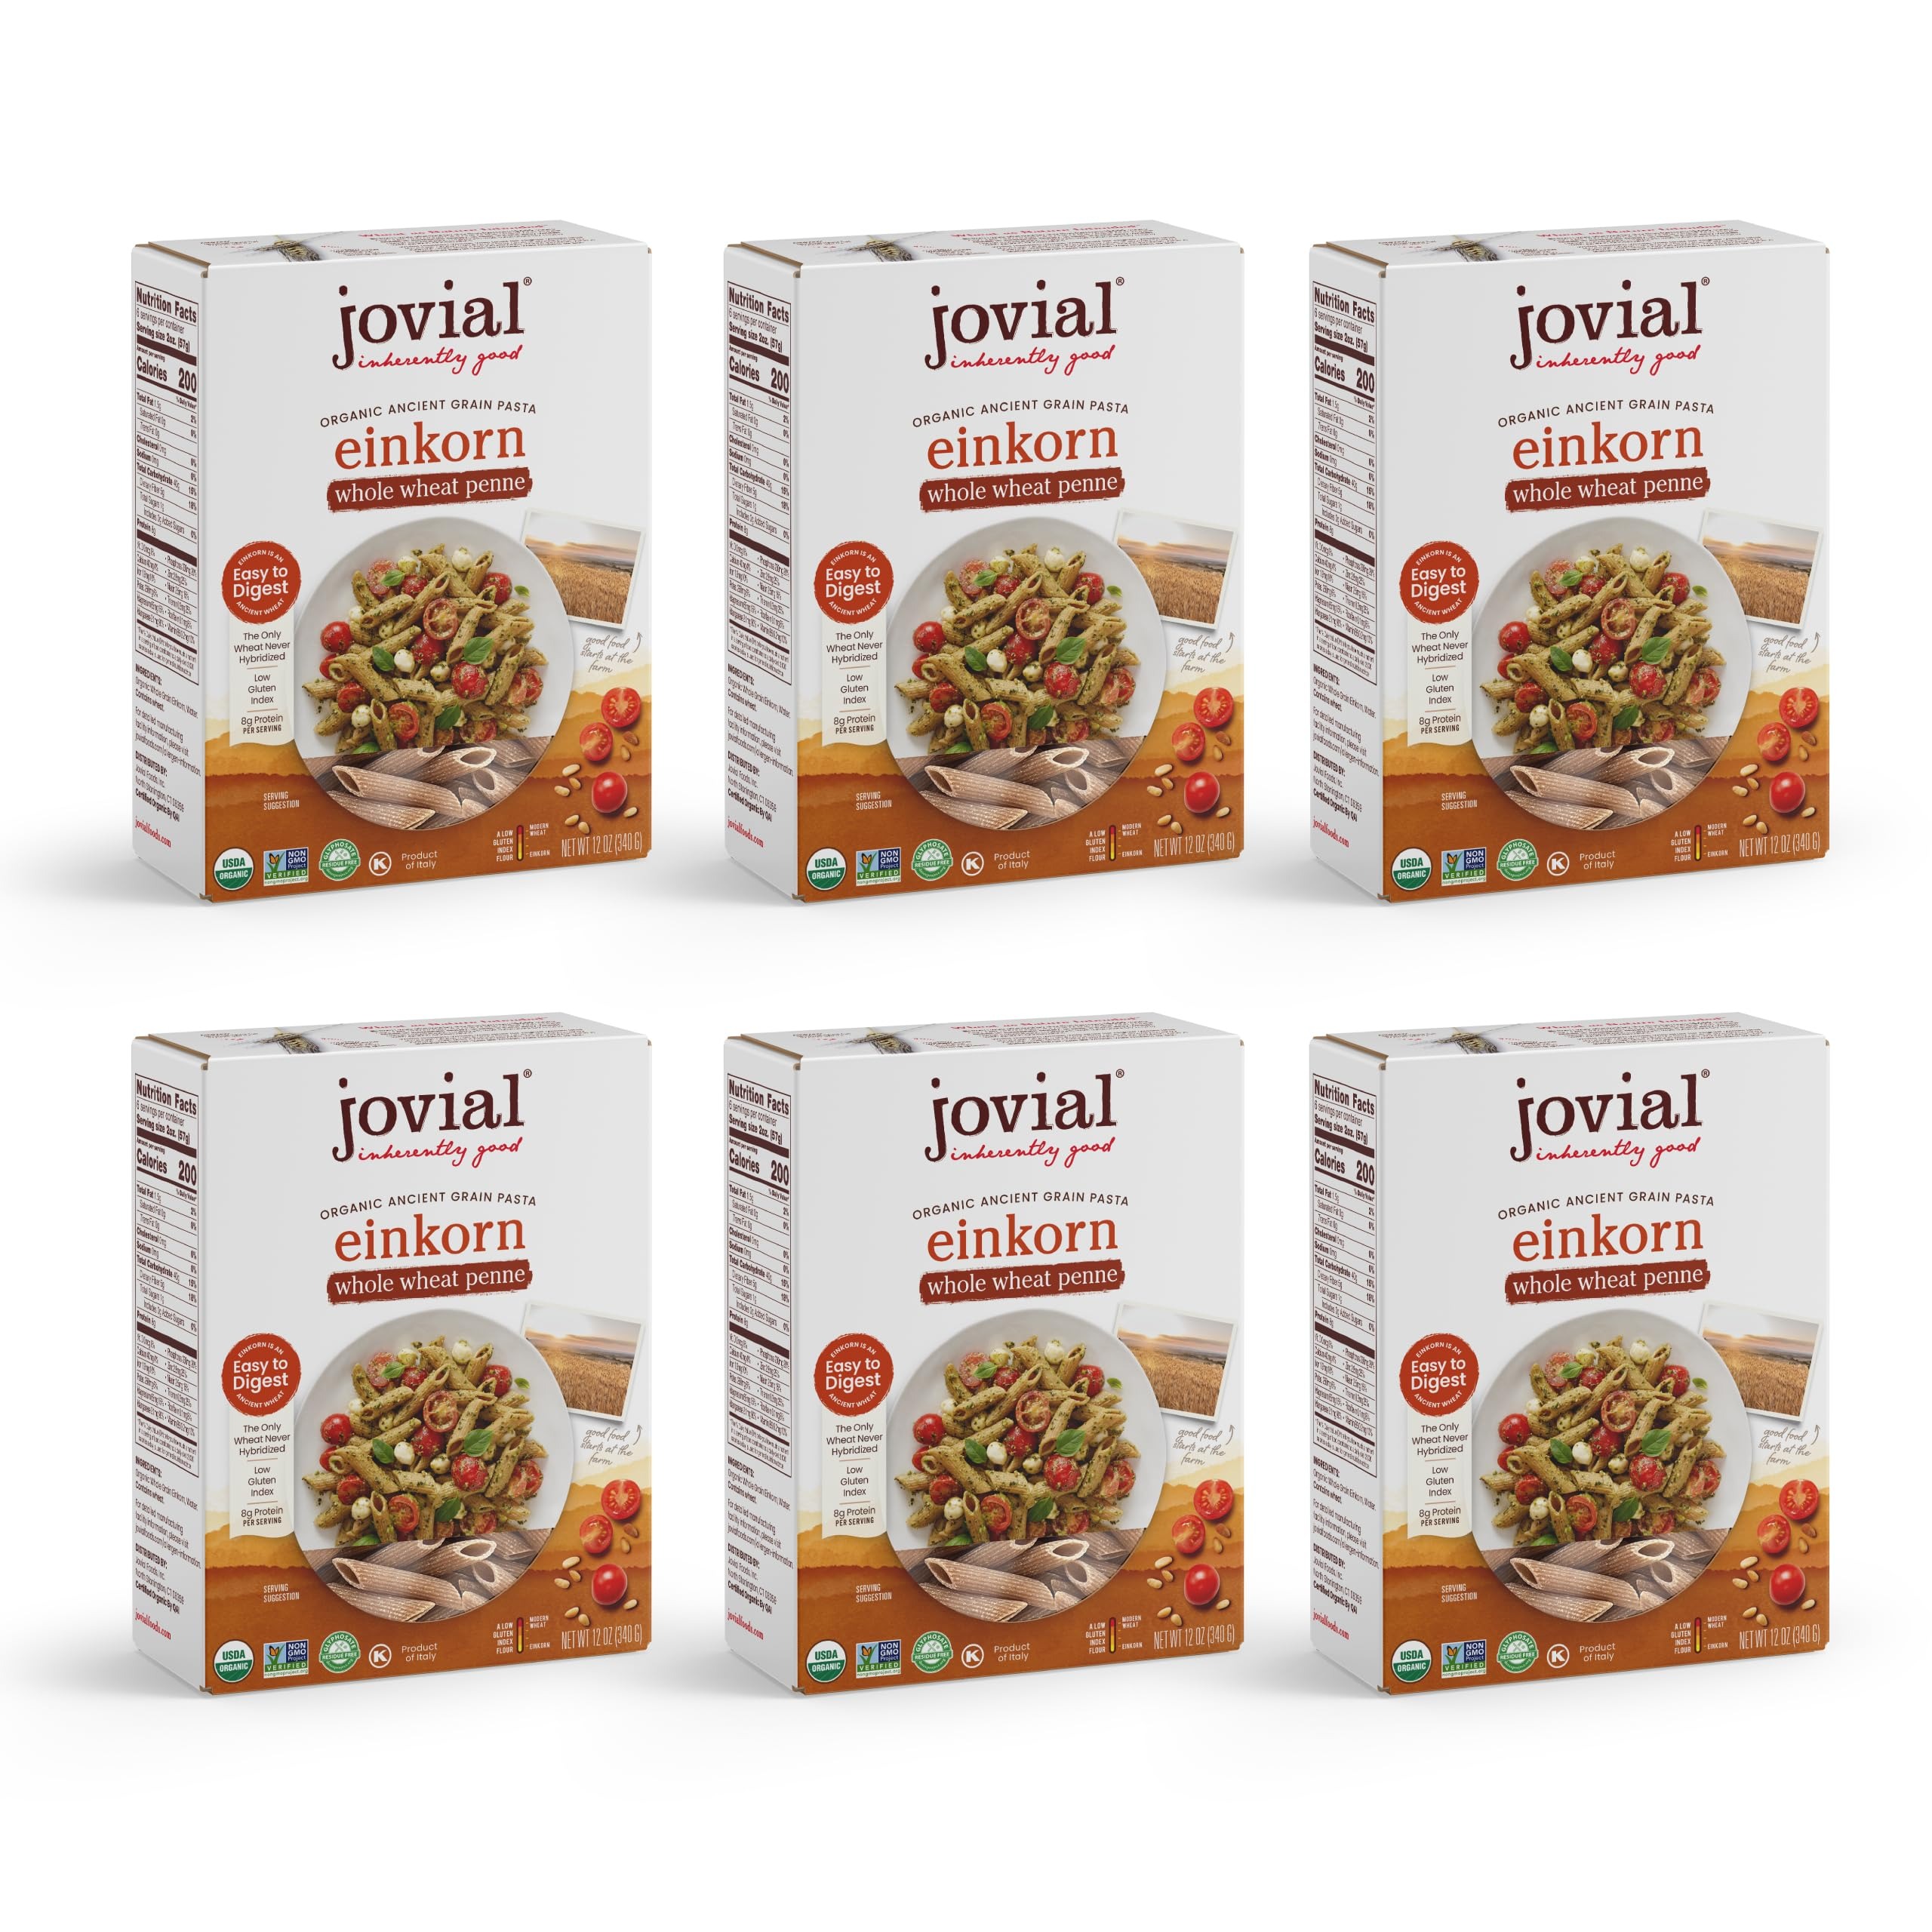
Item Name: Jovial Einkorn 100% Organic Whole Wheat Penne Rigate - Einkorn Pasta, High Protein, Non-GMO, USDA Certified Organic, Lower Carb, Delicious Pasta Made in Italy - 12 Oz, 6 Pack
Bullet Point 1: First Ever Einkorn Pasta
Bullet Point 2: Certified Organic & Kosher (Circle K symbol)
Bullet Point 3: Imported from Italy
Value: 72.0
Unit: Ounce

Price: 4.49